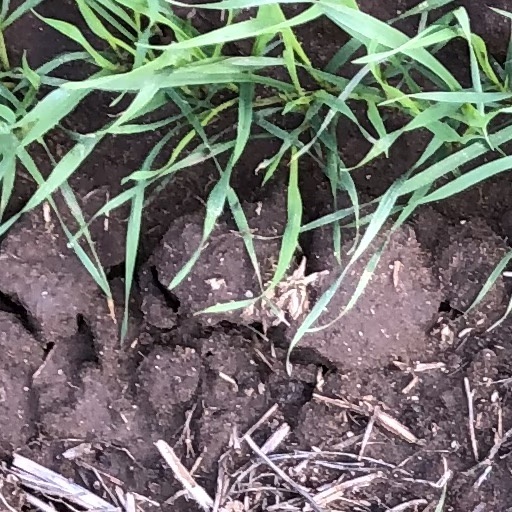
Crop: wheat